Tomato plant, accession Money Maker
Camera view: horizontal (90 deg, fisheye); turntable rotation: 120 degrees
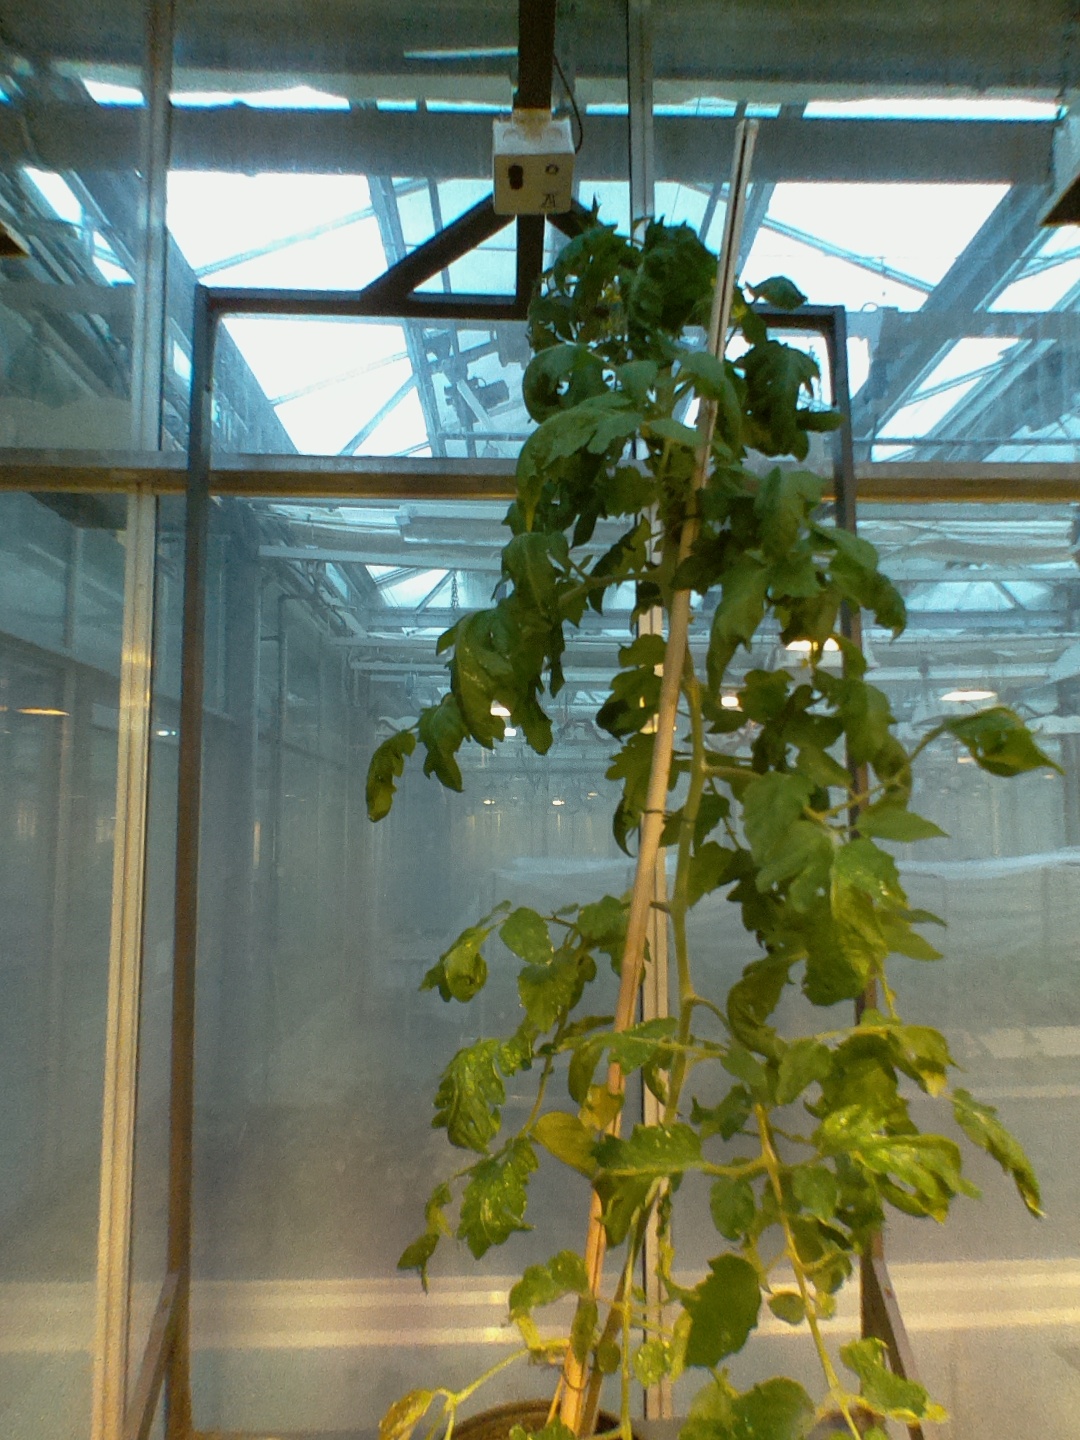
BBCH growth stage 67: Full flowering, 70%-80% of flowers open, more petals falling